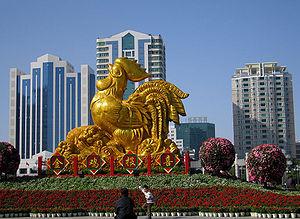
Cet article dresse une liste des villes classées par ordre de population.